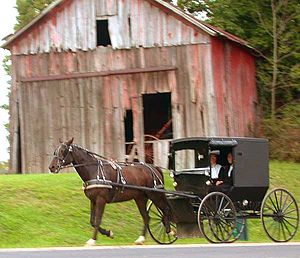
Amish
Amish-par i en hestetrukket buggy i Holmes County, Ohio – området med den største koncentration af Amish.
Amish er en protestantisk kristen gruppe af anabaptister, der hovedsageligt er udbredt i USA og Canada. Medlemmerne skiller sig ud fra det omgivende samfund ved, at de ikke gifter sig uden for deres egen gruppe og giver afkald på ”moderne” teknologi som biler, telefon og elektricitet fra elnettet.